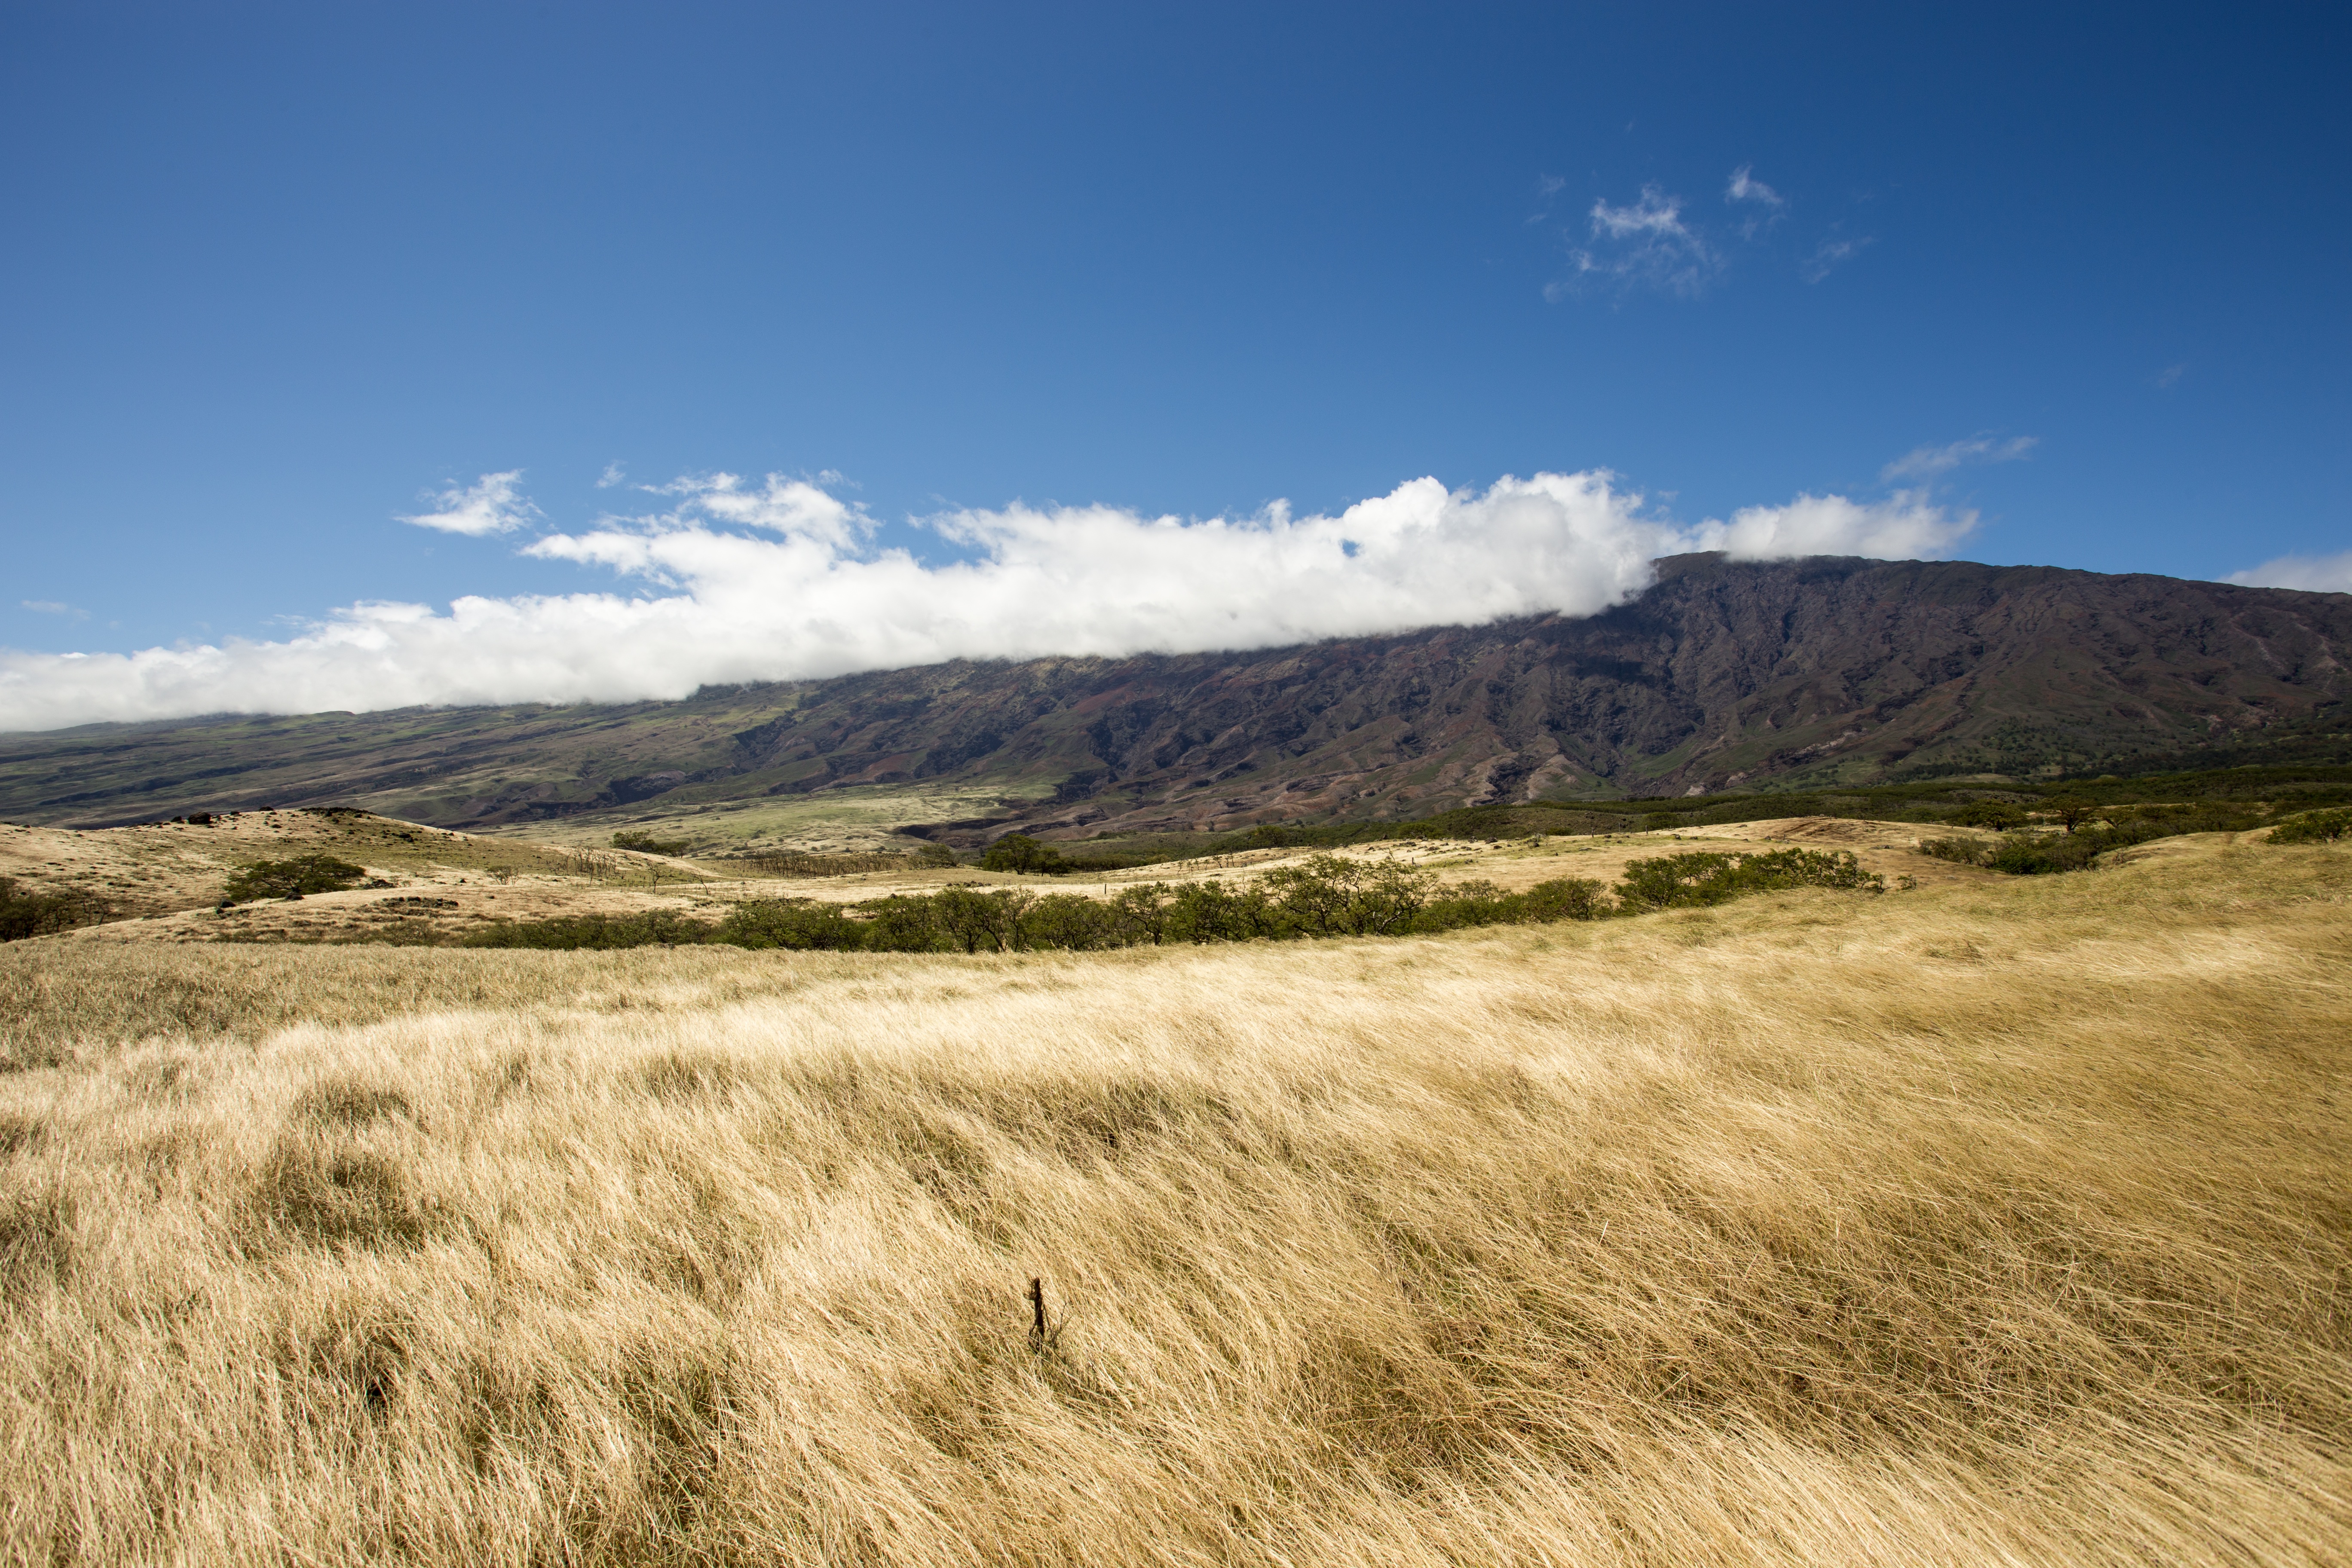
landscape, nature, grass, horizon, wilderness, mountain, cloud, sky, field, meadow, prairie, hill, ridge, plain, yellow grass, grassland, badlands, plateau, fell, habitat, ecosystem, tundra, steppe, rural area, landform, natural environment, geographical feature, grass family, mountainous landforms, ecoregion